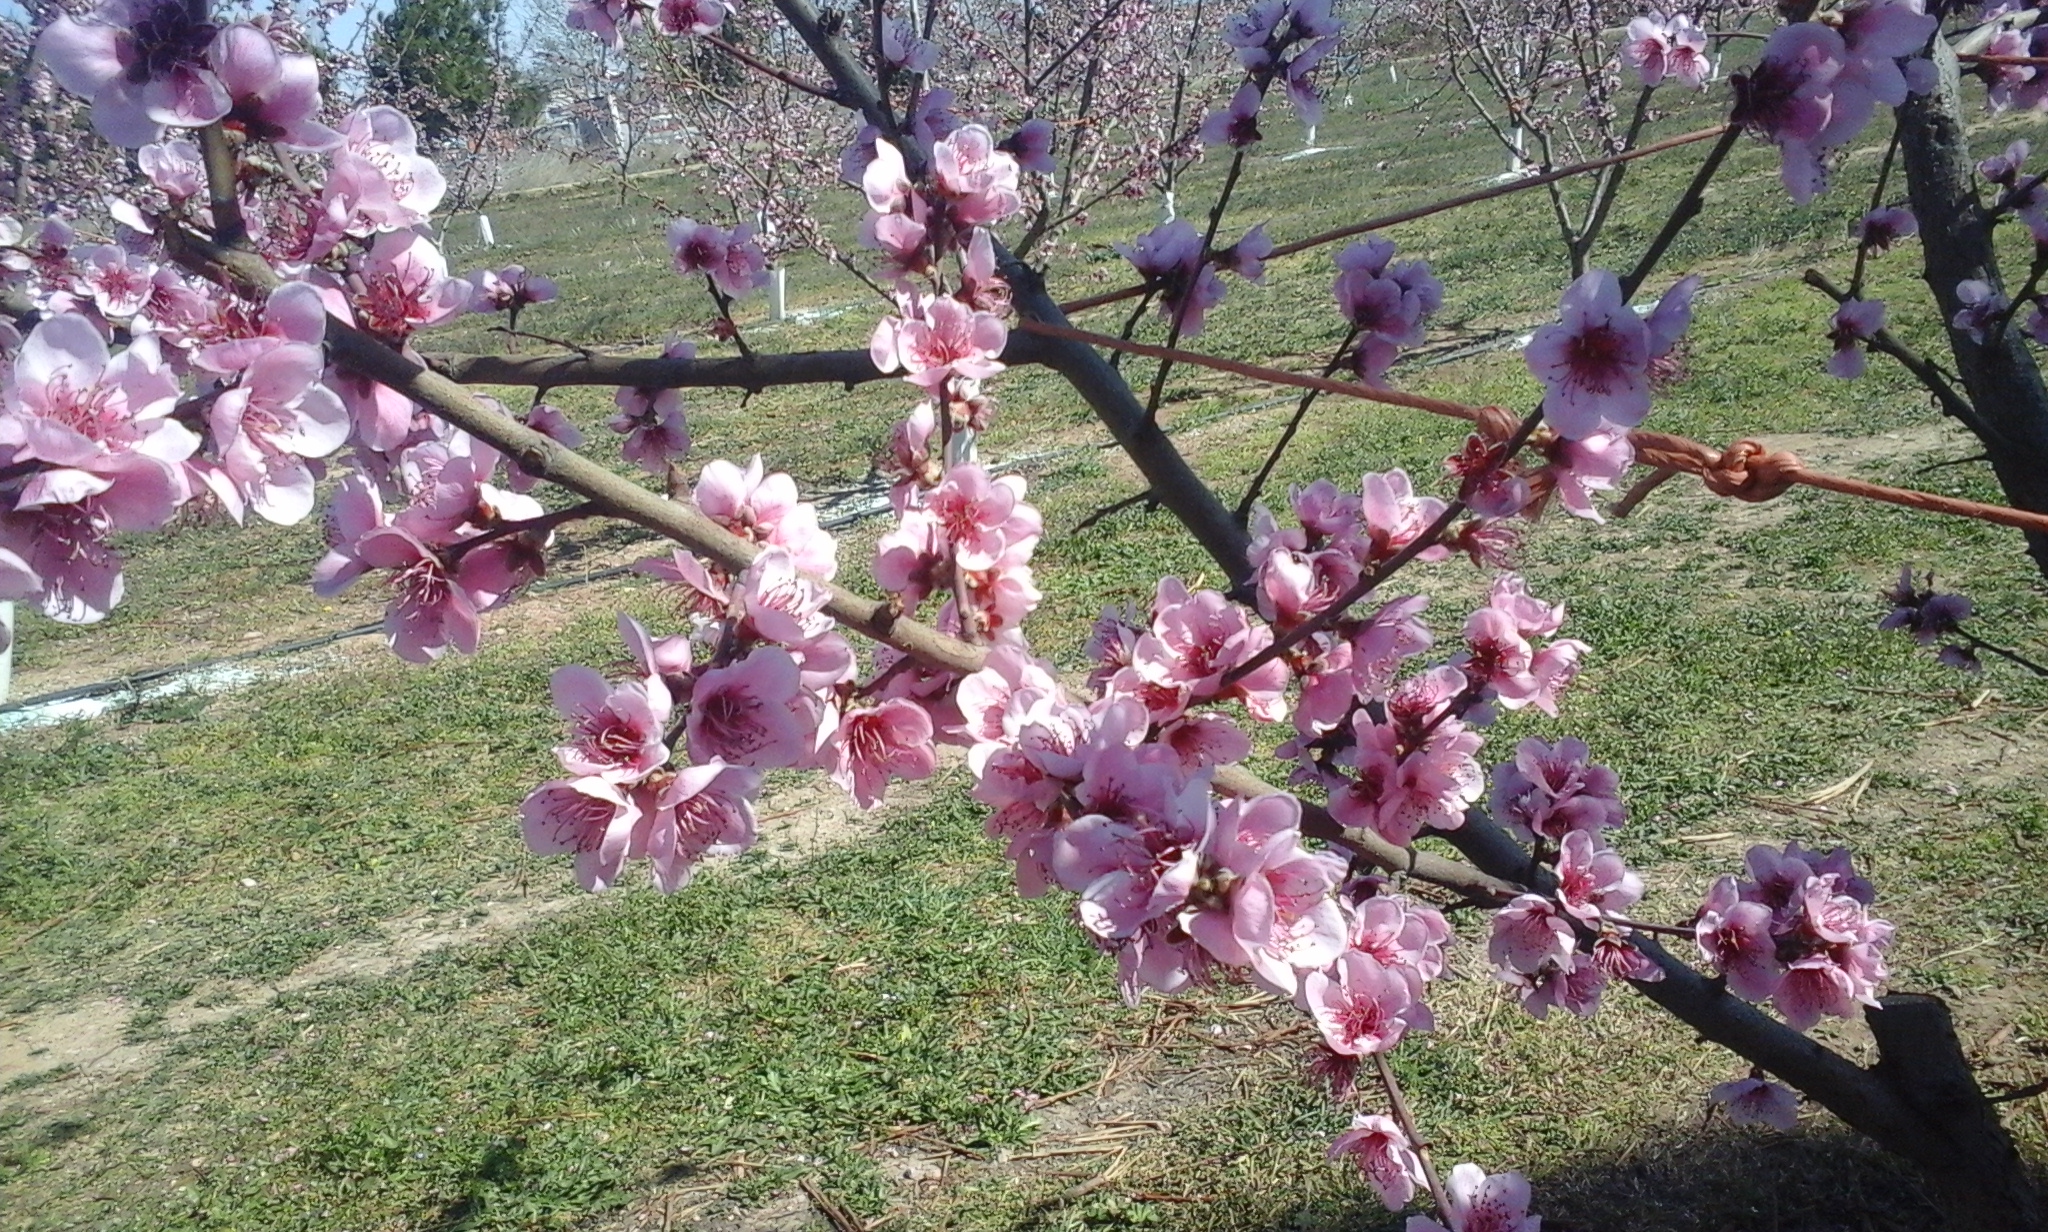
nectarine, spring, flower, plant, branch, red bud, redbud, tree, blossom, flowering plant, woody plant, twig, prunus, lilac, cherry blossom, Chinese magnolia, petal, berberis